Hillevi Rombin

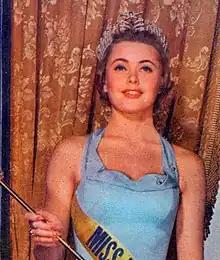
Hillevi Rombin in 1956

She grew up in Uppsala, Uppland, and was the Swedish national decathlon champion before she competed in the pageant. A remarkable athlete, Rombin excelled in gymnastics, track & field, and downhill skiing. After winning the pageant, she left Sweden for Hollywood to fulfill her acting contract with Universal Pictures, part of the prize package as Miss Universe. She studied acting along with John Gavin, Clint Eastwood, and Barbara Eden, among the other contract actors. Universal put her in a couple of films, with just one or two lines, to give her some exposure and experience. She was credited for small speaking roles in two films. In "The Benny Goodman Story" (1955) she asks for an autograph and in "Istanbul" (1957) she appears as a flight attendant near the film's end.